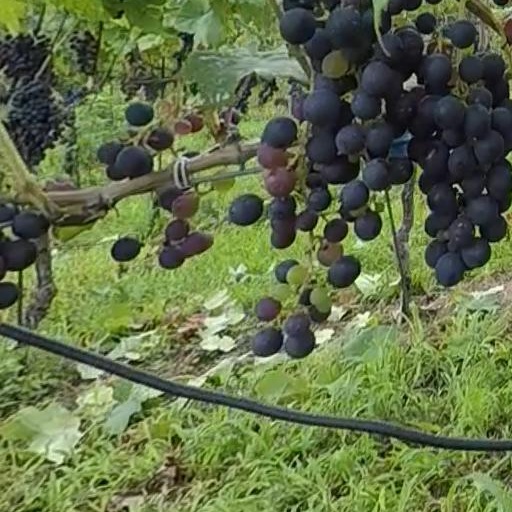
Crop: grape